Taoyuan City Government

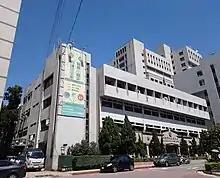
City Department of Public Health

Taoyuan City Hall is accessible within walking distance north west from Taoyuan Station of Taiwan Railways.